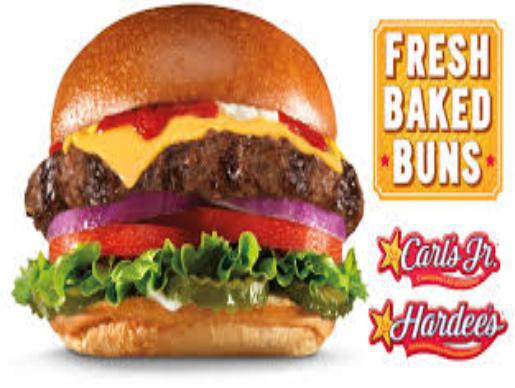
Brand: Carl's Jr
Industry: Food